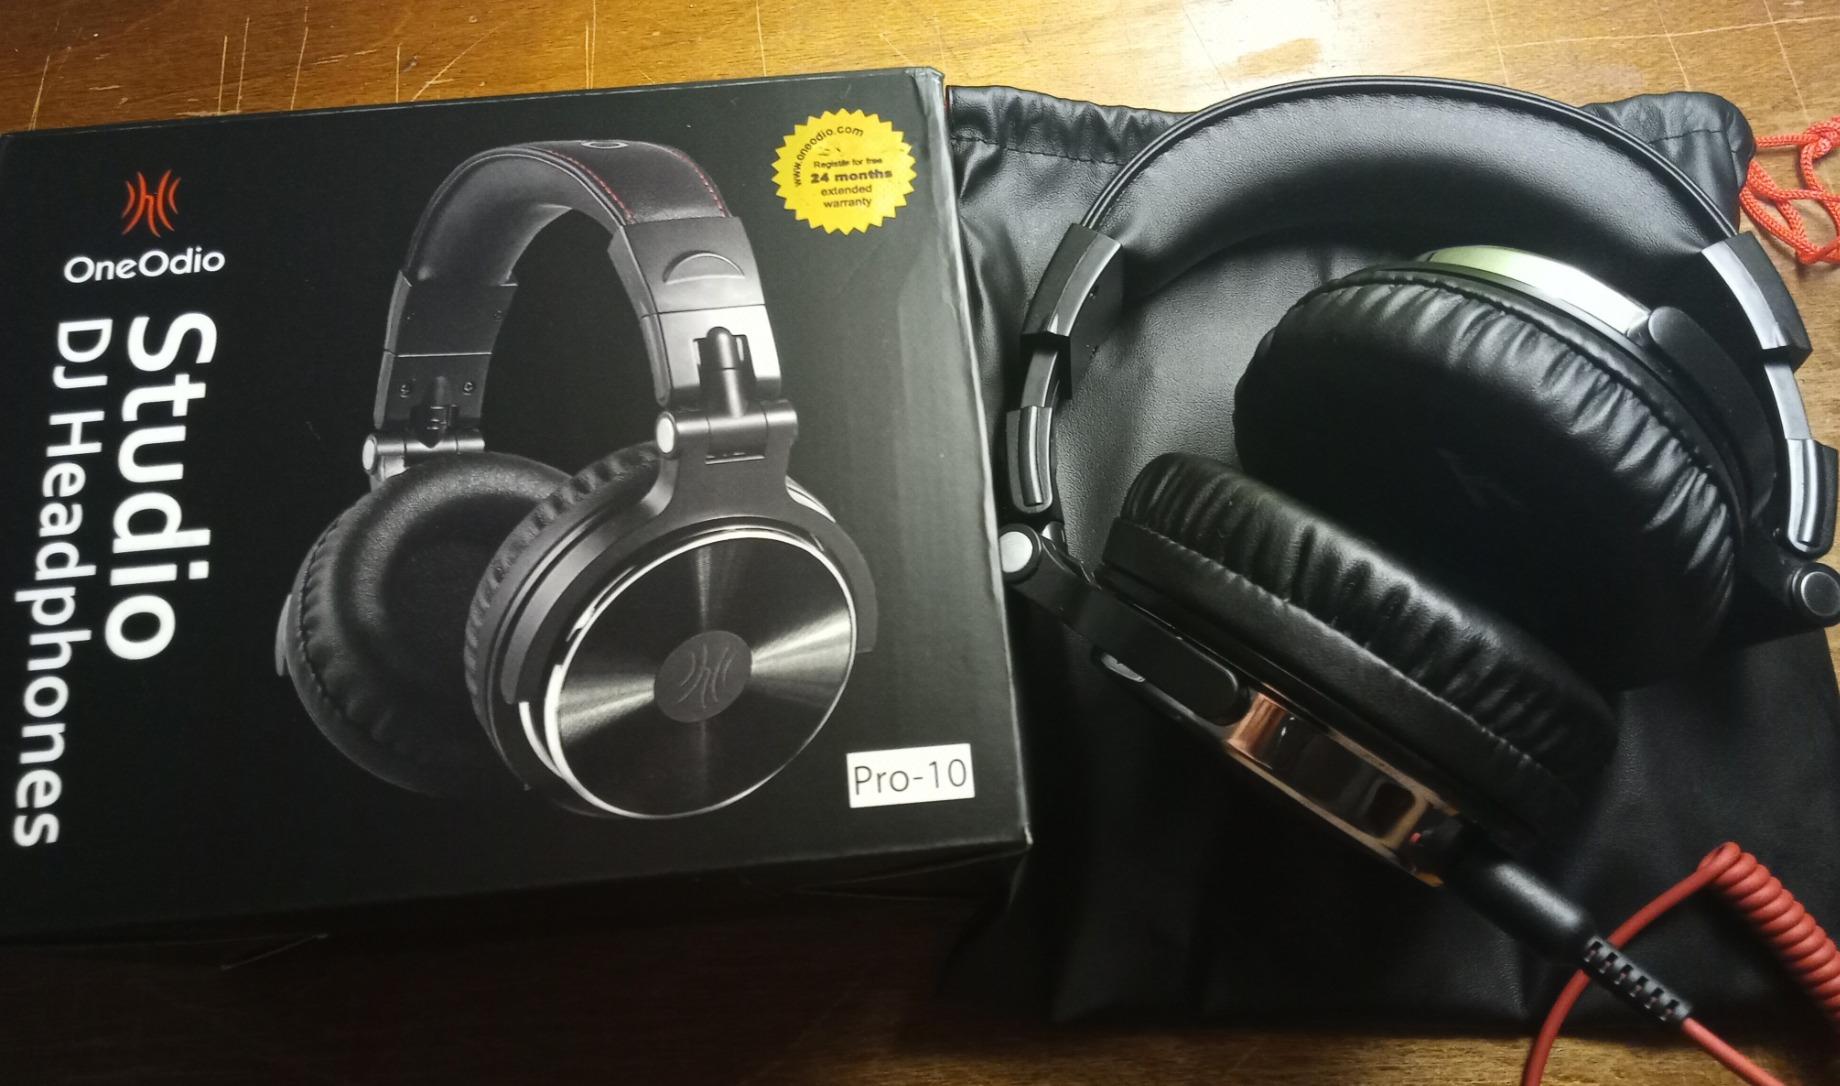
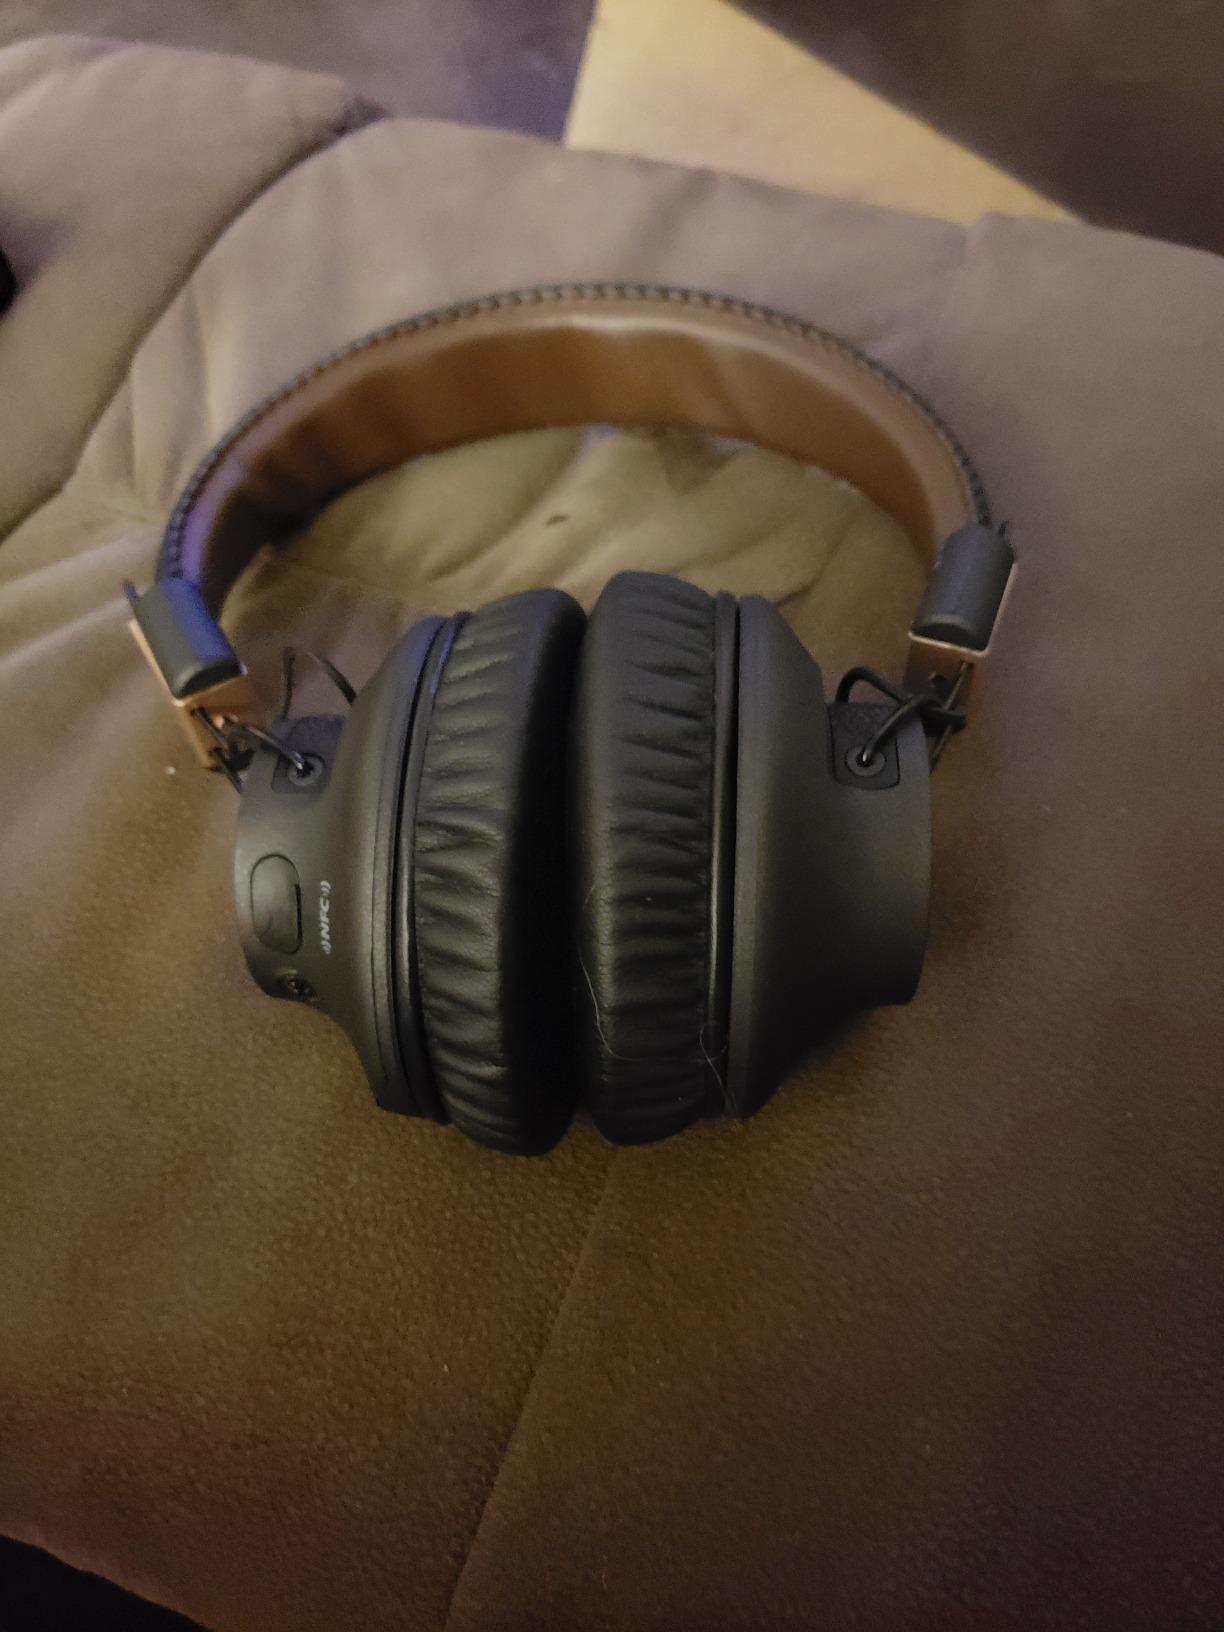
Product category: headphones
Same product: no